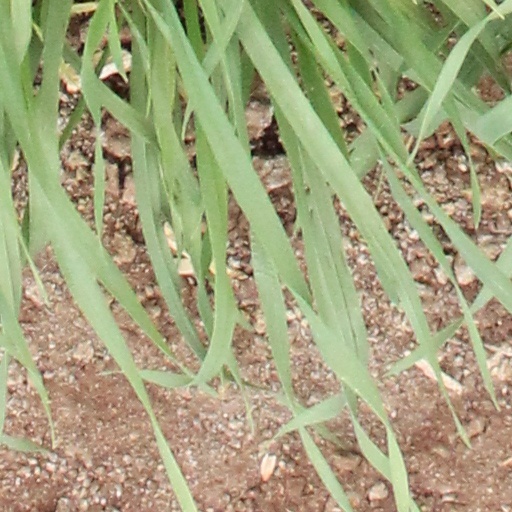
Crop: wheat